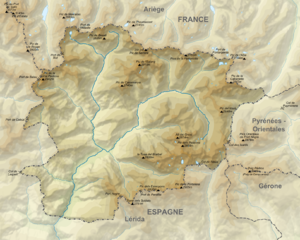
Carte topographique de l'Andorre
Cet article présente une liste des sommets d'Andorre et regroupe d'une part les sommets les plus élevés — c'est-à-dire ceux dépassant 2 800 mètres d'altitude — et d'autre part les principaux sommets de plus de 2 500 mètres tels que reconnus par l'Institut d'Estudis Andorrans.
Voici une liste de points extrêmes d'Andorre.
L'Andorre est un pays d'Europe enclavé entre la France et l'Espagne. Avec une superficie de 468 km², il s'agit du sixième plus petit état d'Europe mais toutefois le plus grand des micro-États européens. Comparée à un département français, l'Andorre est légèrement moins vaste que le Territoire de Belfort. Située sur le versant méridional des Pyrénées, la principauté présente un relief très montagneux culminant au pic de Coma Pedrosa à une altitude de 2 942 mètres au-dessus du niveau de la mer. Constituant autrefois une barrière naturelle isolant le pays, les montagnes andorranes, bénéficiant d'un enneigement important, sont aujourd'hui mises en valeur par des stations de ski et jouent un rôle de premier plan dans l'économie du pays.